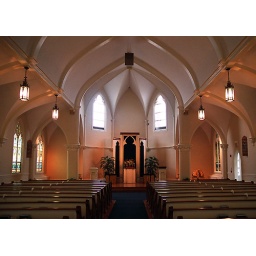
Stained glass windows behind altar will be replaced by new works.